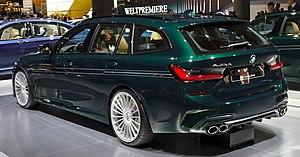
La BMW série 3 est une gamme de voitures berlines et coupés conçus par le constructeur allemand BMW. Cette série prend la succession en mai 1975 de la BMW 2002, reprenant la plupart de ses caractéristiques, tout en lui ajoutant de nombreuses évolutions, notamment au niveau des moteurs. La série 3 était autrefois le plus petit modèle fabriquée par BMW, avant que la place soit prise par la Série 1 en 2004. C'est également le modèle le plus vendu au monde en 2005 dans la catégorie des voitures de luxe de milieu de gamme, comptant ainsi pour près de 40 % des ventes du constructeur germanique.